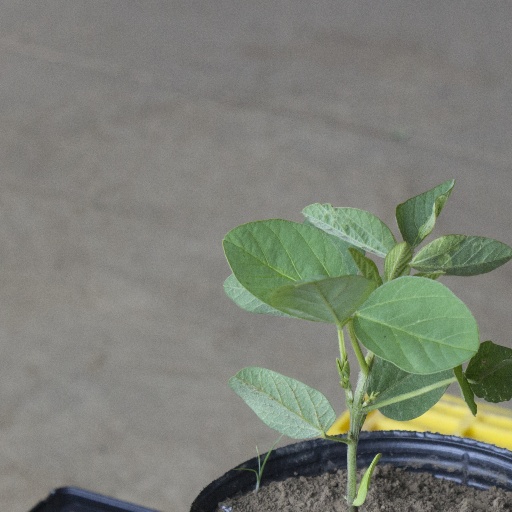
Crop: soybean